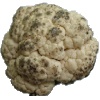
Label: Cauliflower 1